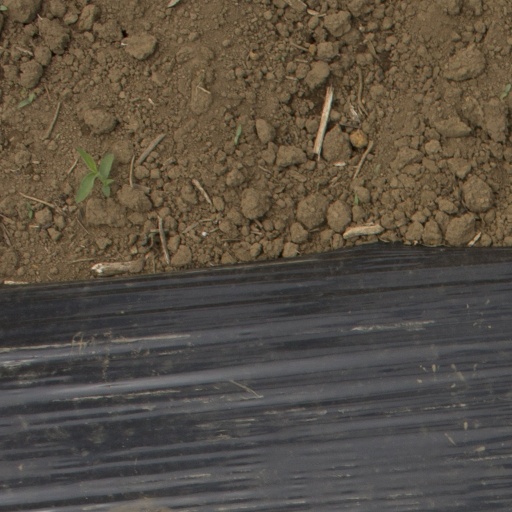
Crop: Jerusalem artichoke